Ali Dashti

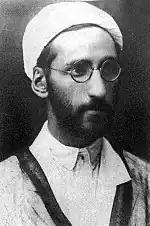
Ali Dashti in his youth

Ali Dashti (pronounced ; 31 March 1897 – 16 January 1982) was an Iranian writer and politician of the twentieth century. Dashti served as a senator in Iran during the Pahlavi dynasty.